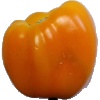
Label: yellow_pepper